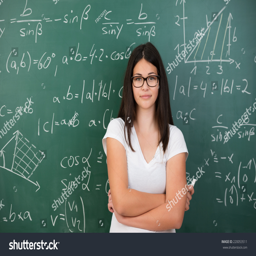
intelligent young female maths student or teacher wearing glasses standing in front of a chalkboard with mathematical equations with folded arms and a piece of chalk in her hand